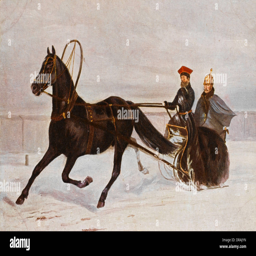
person on a horse - drawn sleigh